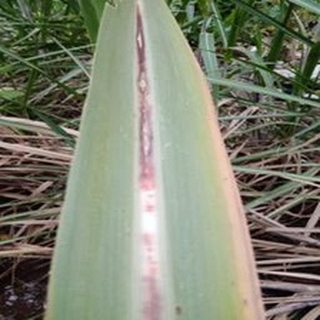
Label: sugarcane_red_rot